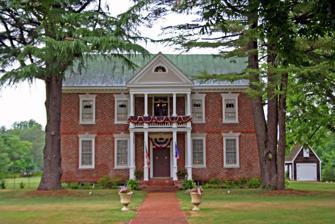
Building: Lansdowne (Urbanna, Virginia)
Country: United States of America
Year built: 1740
Historic house in Virginia, United States United States historic place Lansdowne U.S. National Register of Historic Places U.S. Historic district Contributing property Virginia Landmarks Register Show map of Virginia Show map of the United States Location Virginia St. at Upton Lane, Urbanna, Virginia Coordinates 37°38′12″N 76°34′37″W / 37.63667°N 76.57694°W / 37.63667; -76.57694 Area 0.5 acres (0.20 ha) Built 1740 ( 1740 ) Architectural style Georgian, Early Georgian NRHP reference No. 74002138 VLR No. 316-0003 Significant dates Added to NRHP November 8, 1974 Designated VLR September 17, 1974 Lansdowne is a historic home located at Urbanna , Middlesex County, Virginia .  It was constructed about 1740, and is a two-story, five-bay, T-shaped, brick dwelling in the Early Georgian style. It consists of a main section measuring 52 feet by 25 feet, with a rear wing of 36 feet by 18 feet. The front facade features a tall pedimented portico projecting from the center bay.  It was the home of diplomat Arthur Lee (1791-1792), who is buried on the property in the family cemetery . Lee helped to negotiate and signed the 1778 Treaty of Alliance , which allied France and the United States together during the American Revolutionary War . It was listed on the National Register of Historic Places in 1974. It is located in the Urbanna Historic District . External links Media related to Lansdowne (Urbanna, Virginia) at Wikimedia Commons References